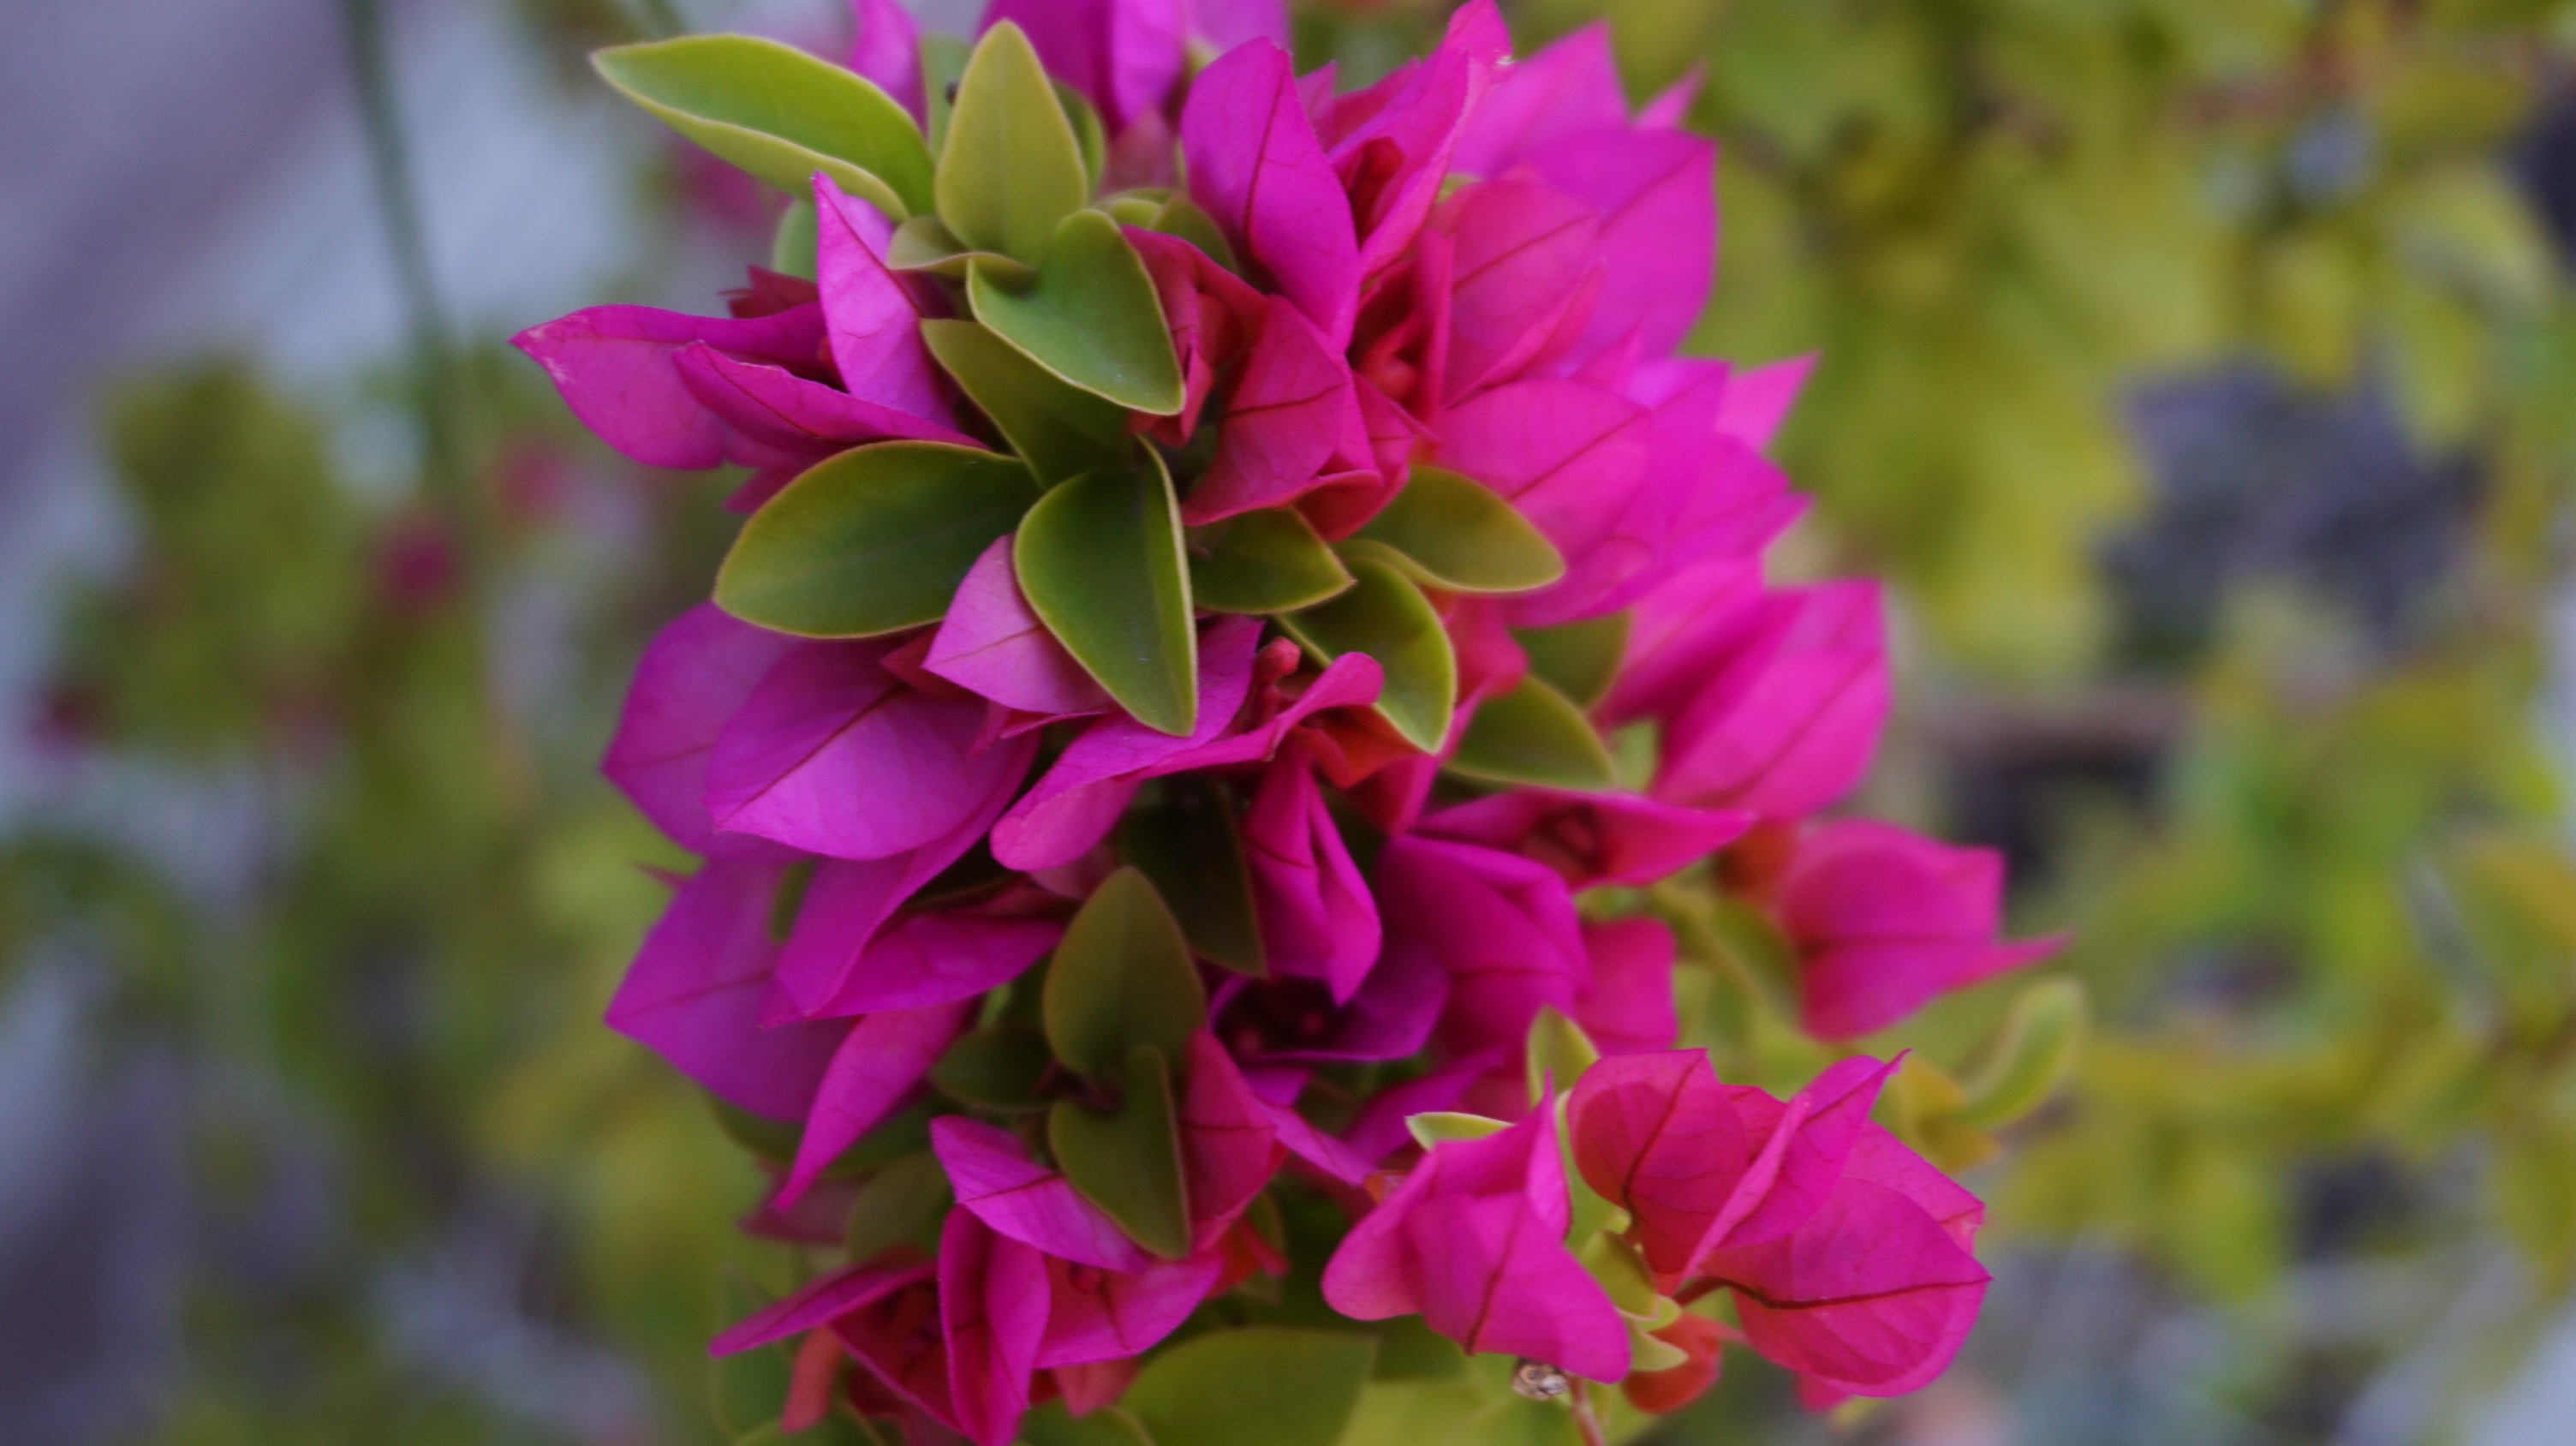
blossom, plant, flower, petal, botany, garden, flora, wildflower, flowers, shrub, bougainvillea, snapdragon, digitalis, macro photography, flowering plant, annual plant, bougainvillea glabra, land plant, everlasting sweet pea, paper flower, fueng fah